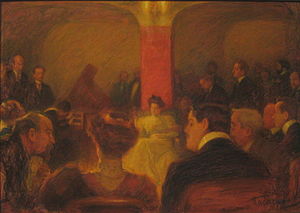
Wanda Landowska / Biografi
Leonid Pasternak. Koncert med Wanda Landowska i Moskva (1907), en pastel fra Tretyakov Galleriet.
Wanda Aleksandra Landowska var en polsk-fransk musiker, hvis forestillinger, undervisning, optagelser og skrifter spillede en stor rolle i den fornyede popularitet, som tilfaldt cembalo som instrument i begyndelsen af 20. århundrede. Hun var den første inyere tid, som indspillede Johann Sebastian Bach's Goldberg Variationer på cembalo. Hun blev fransk statsborger i 1938.